Maireana decalvans

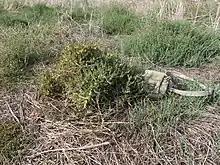
Habit near Gilgandra

Maireana decalvans, commonly known as black cottonbush, is a species of flowering plant in the family Chenopodiaceae and is endemic to Australia. It is a erect to spreading perennial plant with fleshy, terete to narrowly spindle-shaped leaves, glabrous, bisexual flowers arranged singly, and a hairy fruiting perianth with a hemispherical tube and a thin-walled wing.